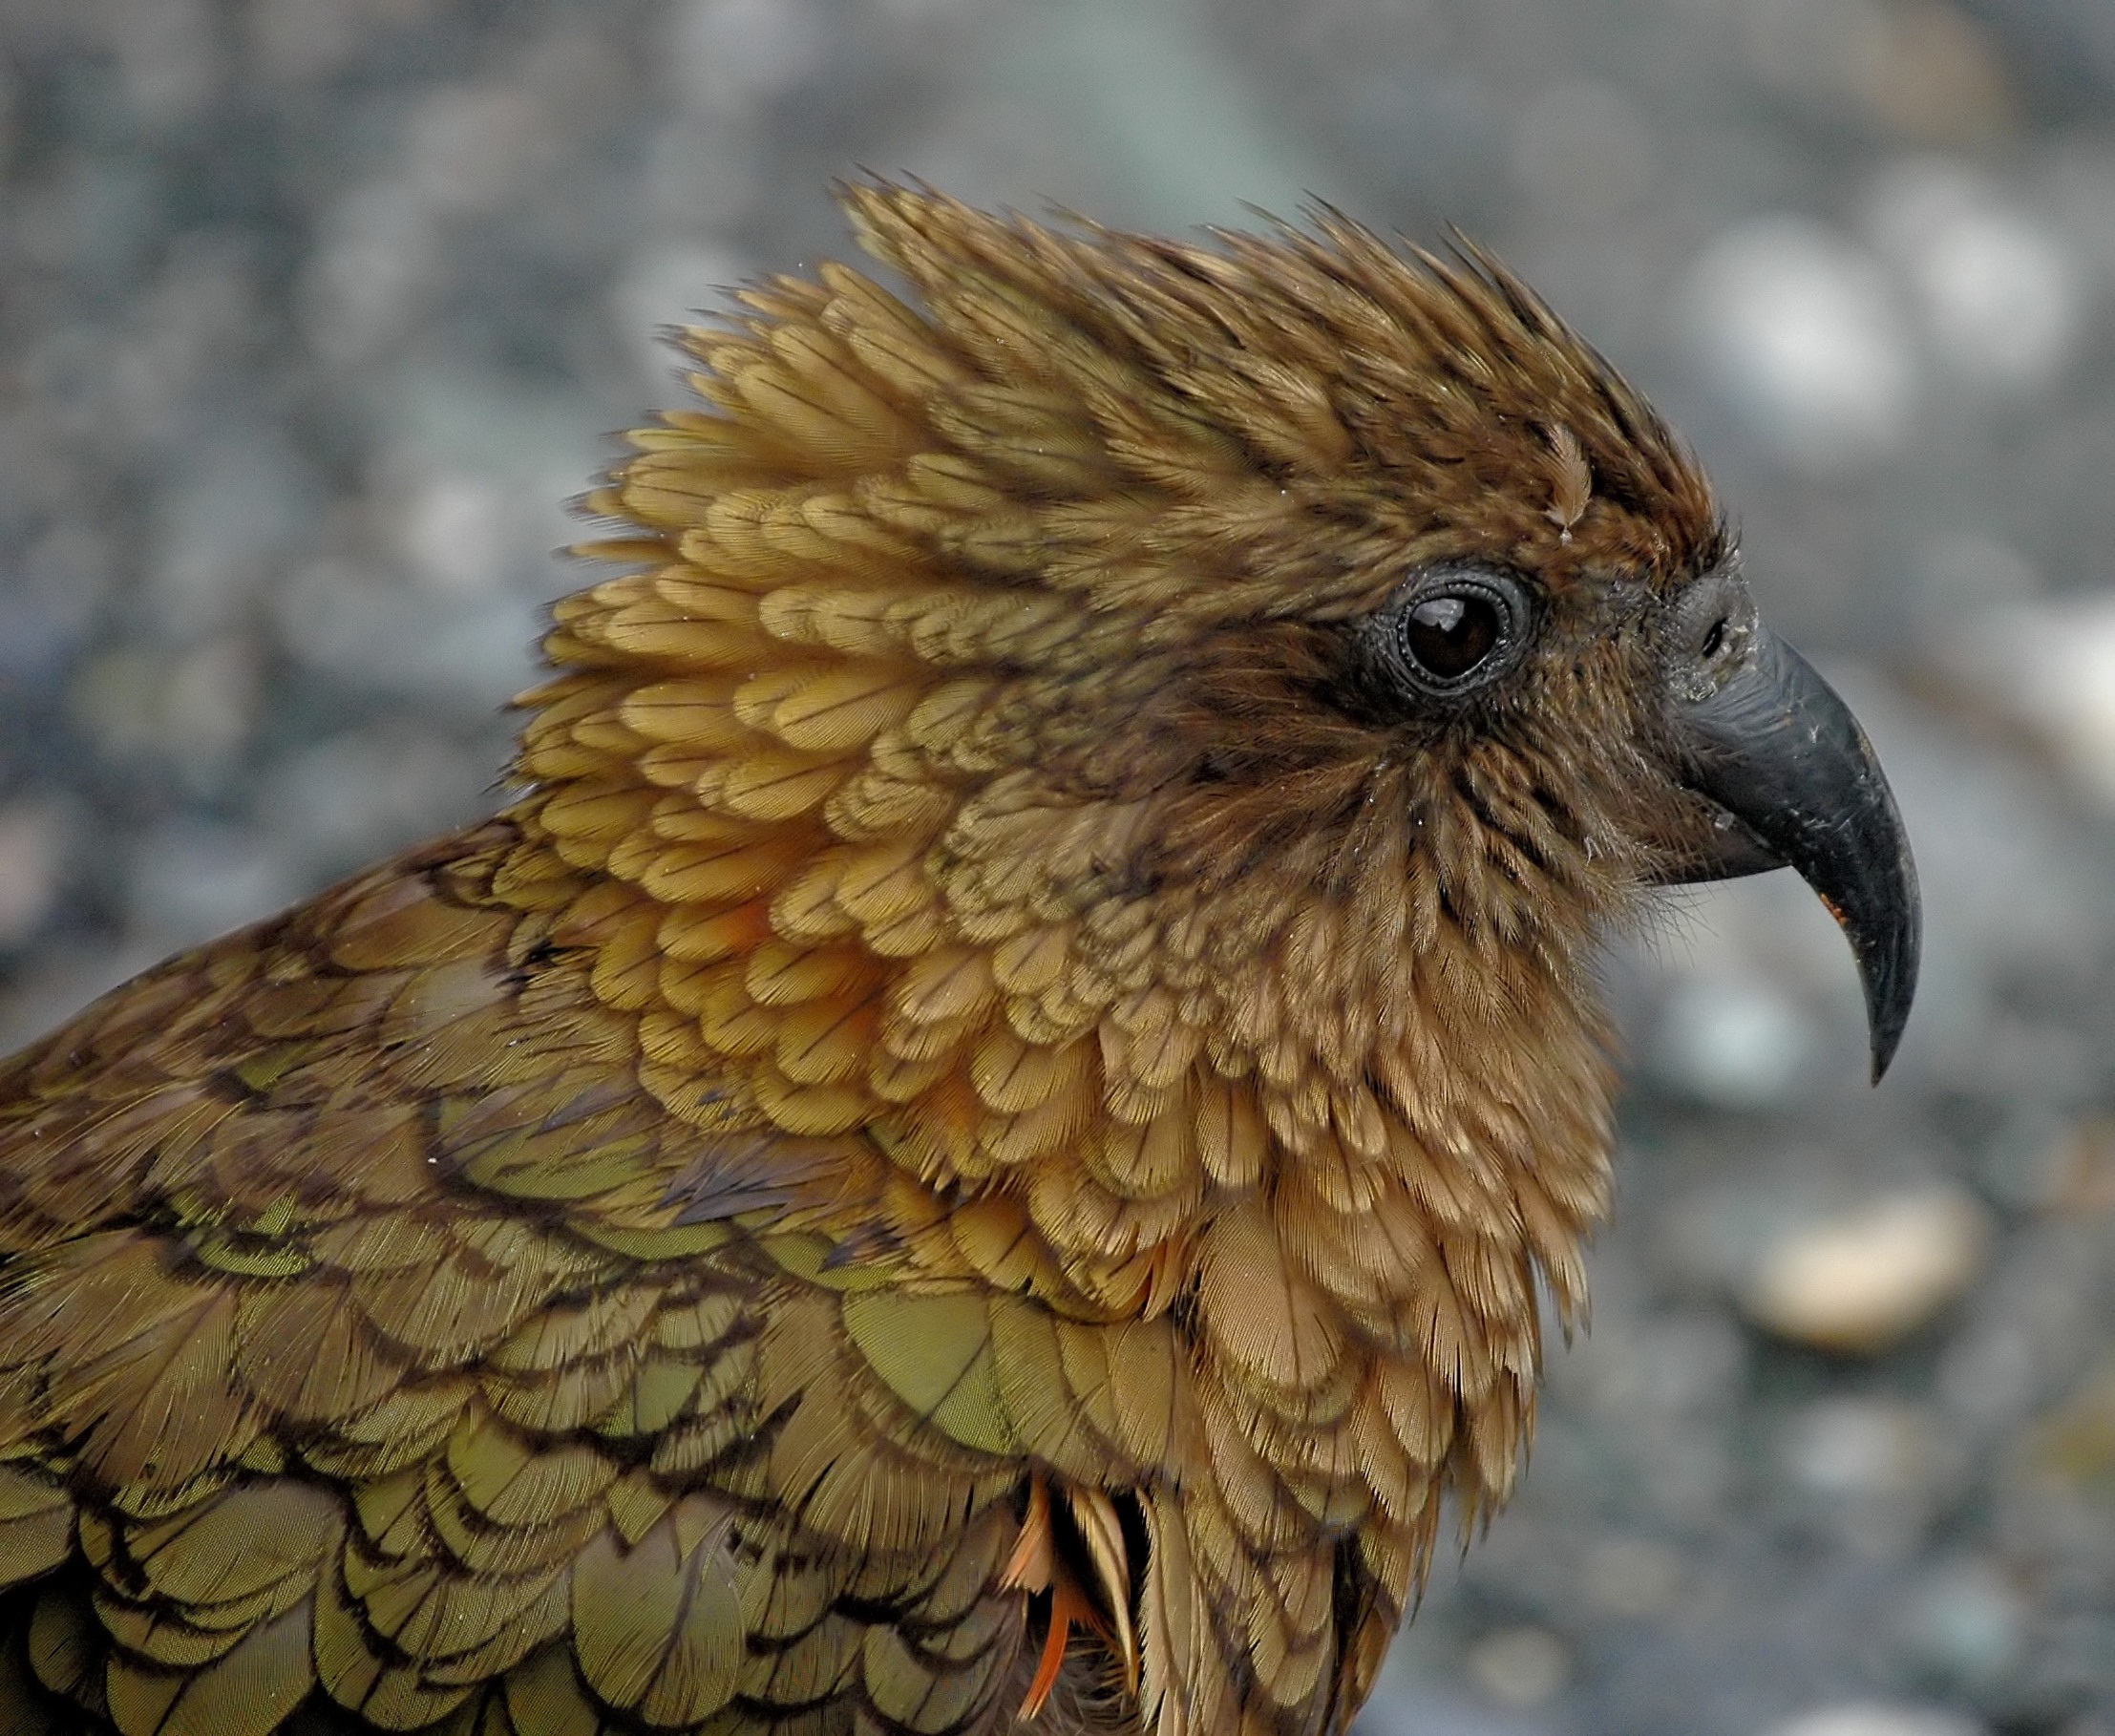
bird, wing, wildlife, beak, fauna, close up, new zealand, vertebrate, parrot, kea, falcon